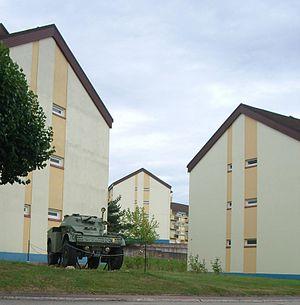
AML EGM 16/7